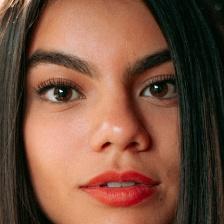
Label: faces